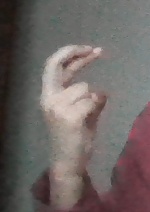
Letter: zay